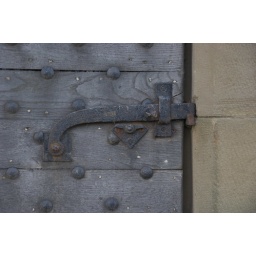
On a studded door in a stone wallSweeney Hall Hotel, Shropshire